Providence metropolitan area

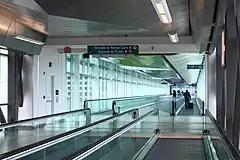
T. F. Green Airport in Warwick

The major airport is T. F. Green Airport in Warwick, (though its airport code is PVD) though Logan International Airport in Boston is also used. The MBTA Providence/Stoughton Line passes through T.F. Green and connects the airport to Providence and Boston, offering additional airport flexibility in the Greater Boston Area.